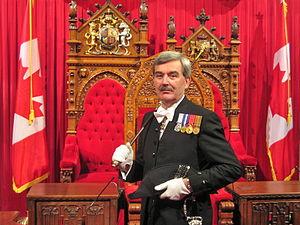
Le secrétaire canadien de la Reine est le plus haut fonctionnaire chargé des opérations au sein des maisons royales du Canada.